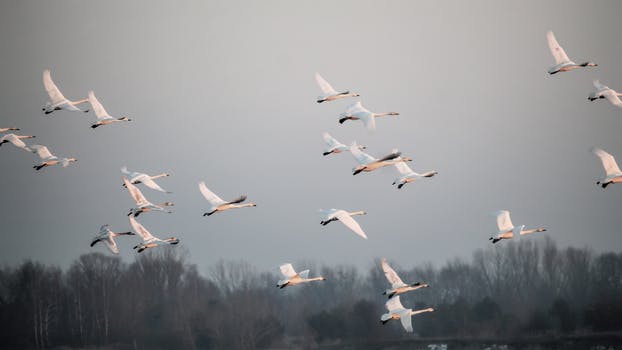
Label: No Watermark